Octave Uzanne

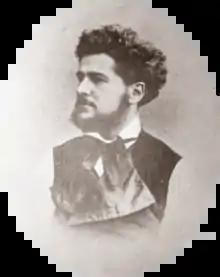
Uzanne in 1875, age 24.

Louis Octave Uzanne was born on 14 September 1851 in Auxerre, to a bourgeois family originating from Savoy. His parents were Charles-Auguste Omer Uzanne, a merchant, and Elisabeth Laurence Octavie; his elder brother Joseph, had been born the previous year. His classical studies began in his home town; he moved to Paris after his father's death to study at the Collège Rollin in Paris—a residential school for the children of the French upper-class. In Paris he became interested in the evolution and history of manuscripts and books. During the Franco-Prussian War of 1870–1871 he was attached to a school at Richmond in England. Continuing with law studies, he abandoned this line of work when he came into an inheritance in 1872, allowing him to pursue his literary interests.